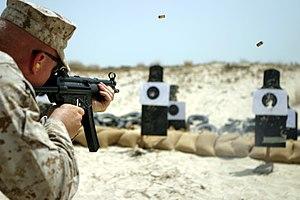
Le HK MP5 est un pistolet-mitrailleur produit par la firme allemande Heckler & Koch.